Alceste (Handel)

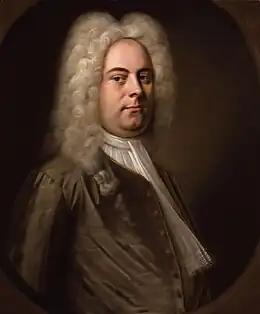
George Frideric Handel

Alceste ("Alcides"; HWV 45, HG 46b, HHA I/30) is a masque, semi-opera or incidental music by George Frideric Handel (or Georg Friederich Händel in German). It was the only complete theatre project ever attempted by Handel, and he composed the music when he was nearly 65.